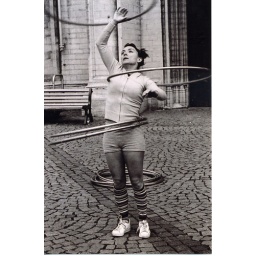
girl in yellow